Richardson, Texas

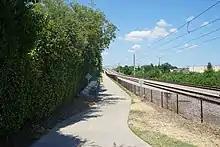
Central Trail

The University of Texas at Dallas, also referred to as UT Dallas or UTD, is a public research university in the University of Texas System. Despite its name the UT Dallas main campus, consisting of approximately , is within the Richardson city limits at 800 West Campbell Road. The campus is sited with Campbell Road on the south, Floyd Road on the east, Waterview on the west, and Synergy Park Boulevard on the north. The university owns an additional in Richardson, adjacent to the campus, between Synergy Park Boulevard and the President George Bush Turnpike. The UTD Student Services building, completed in 2010, is the first academic structure in Texas to be rated a LEED Platinum facility by the United States Green Building Council. During 2016, construction was completed on the Student Services Building addition. New projects include an Alumni Center, a Brain Performance Institute and an engineering building as well as additional housing options. These enhancements are part of a campus renovation that has included hundreds of millions of dollars of investment in new and upgraded buildings since 2009. For the fall 2016 semester, UT Dallas had a total of 26,793 enrolled students.